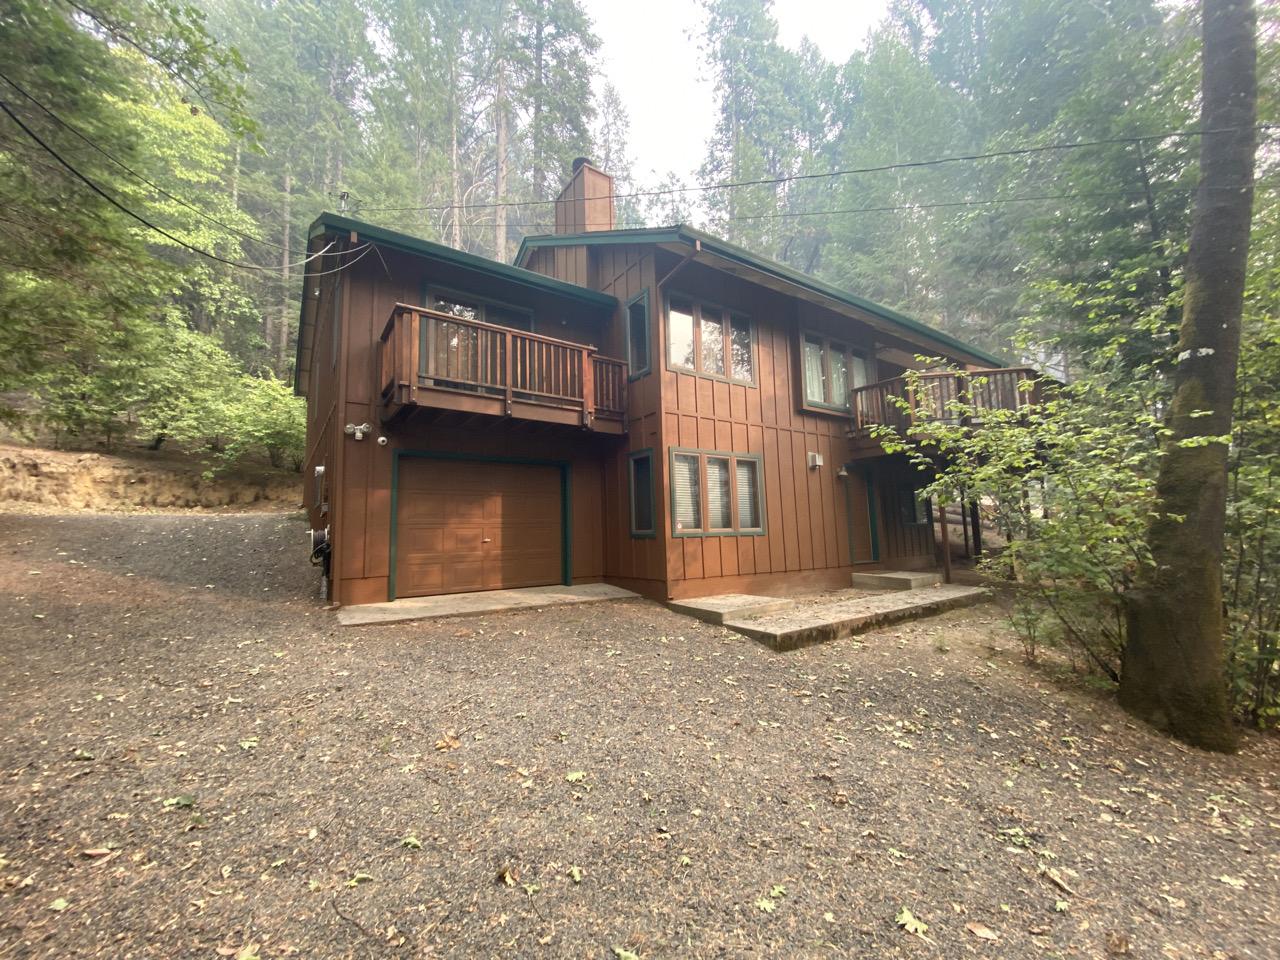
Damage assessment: no_damage